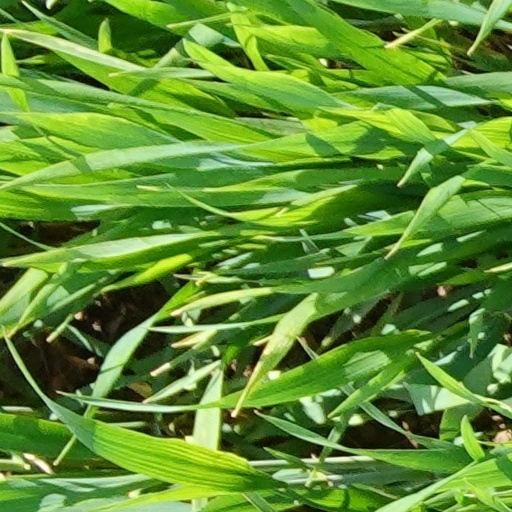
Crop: wheat